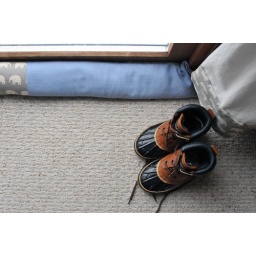
you could make ice-cubes next to just about any door or window in our house. hope this helps...